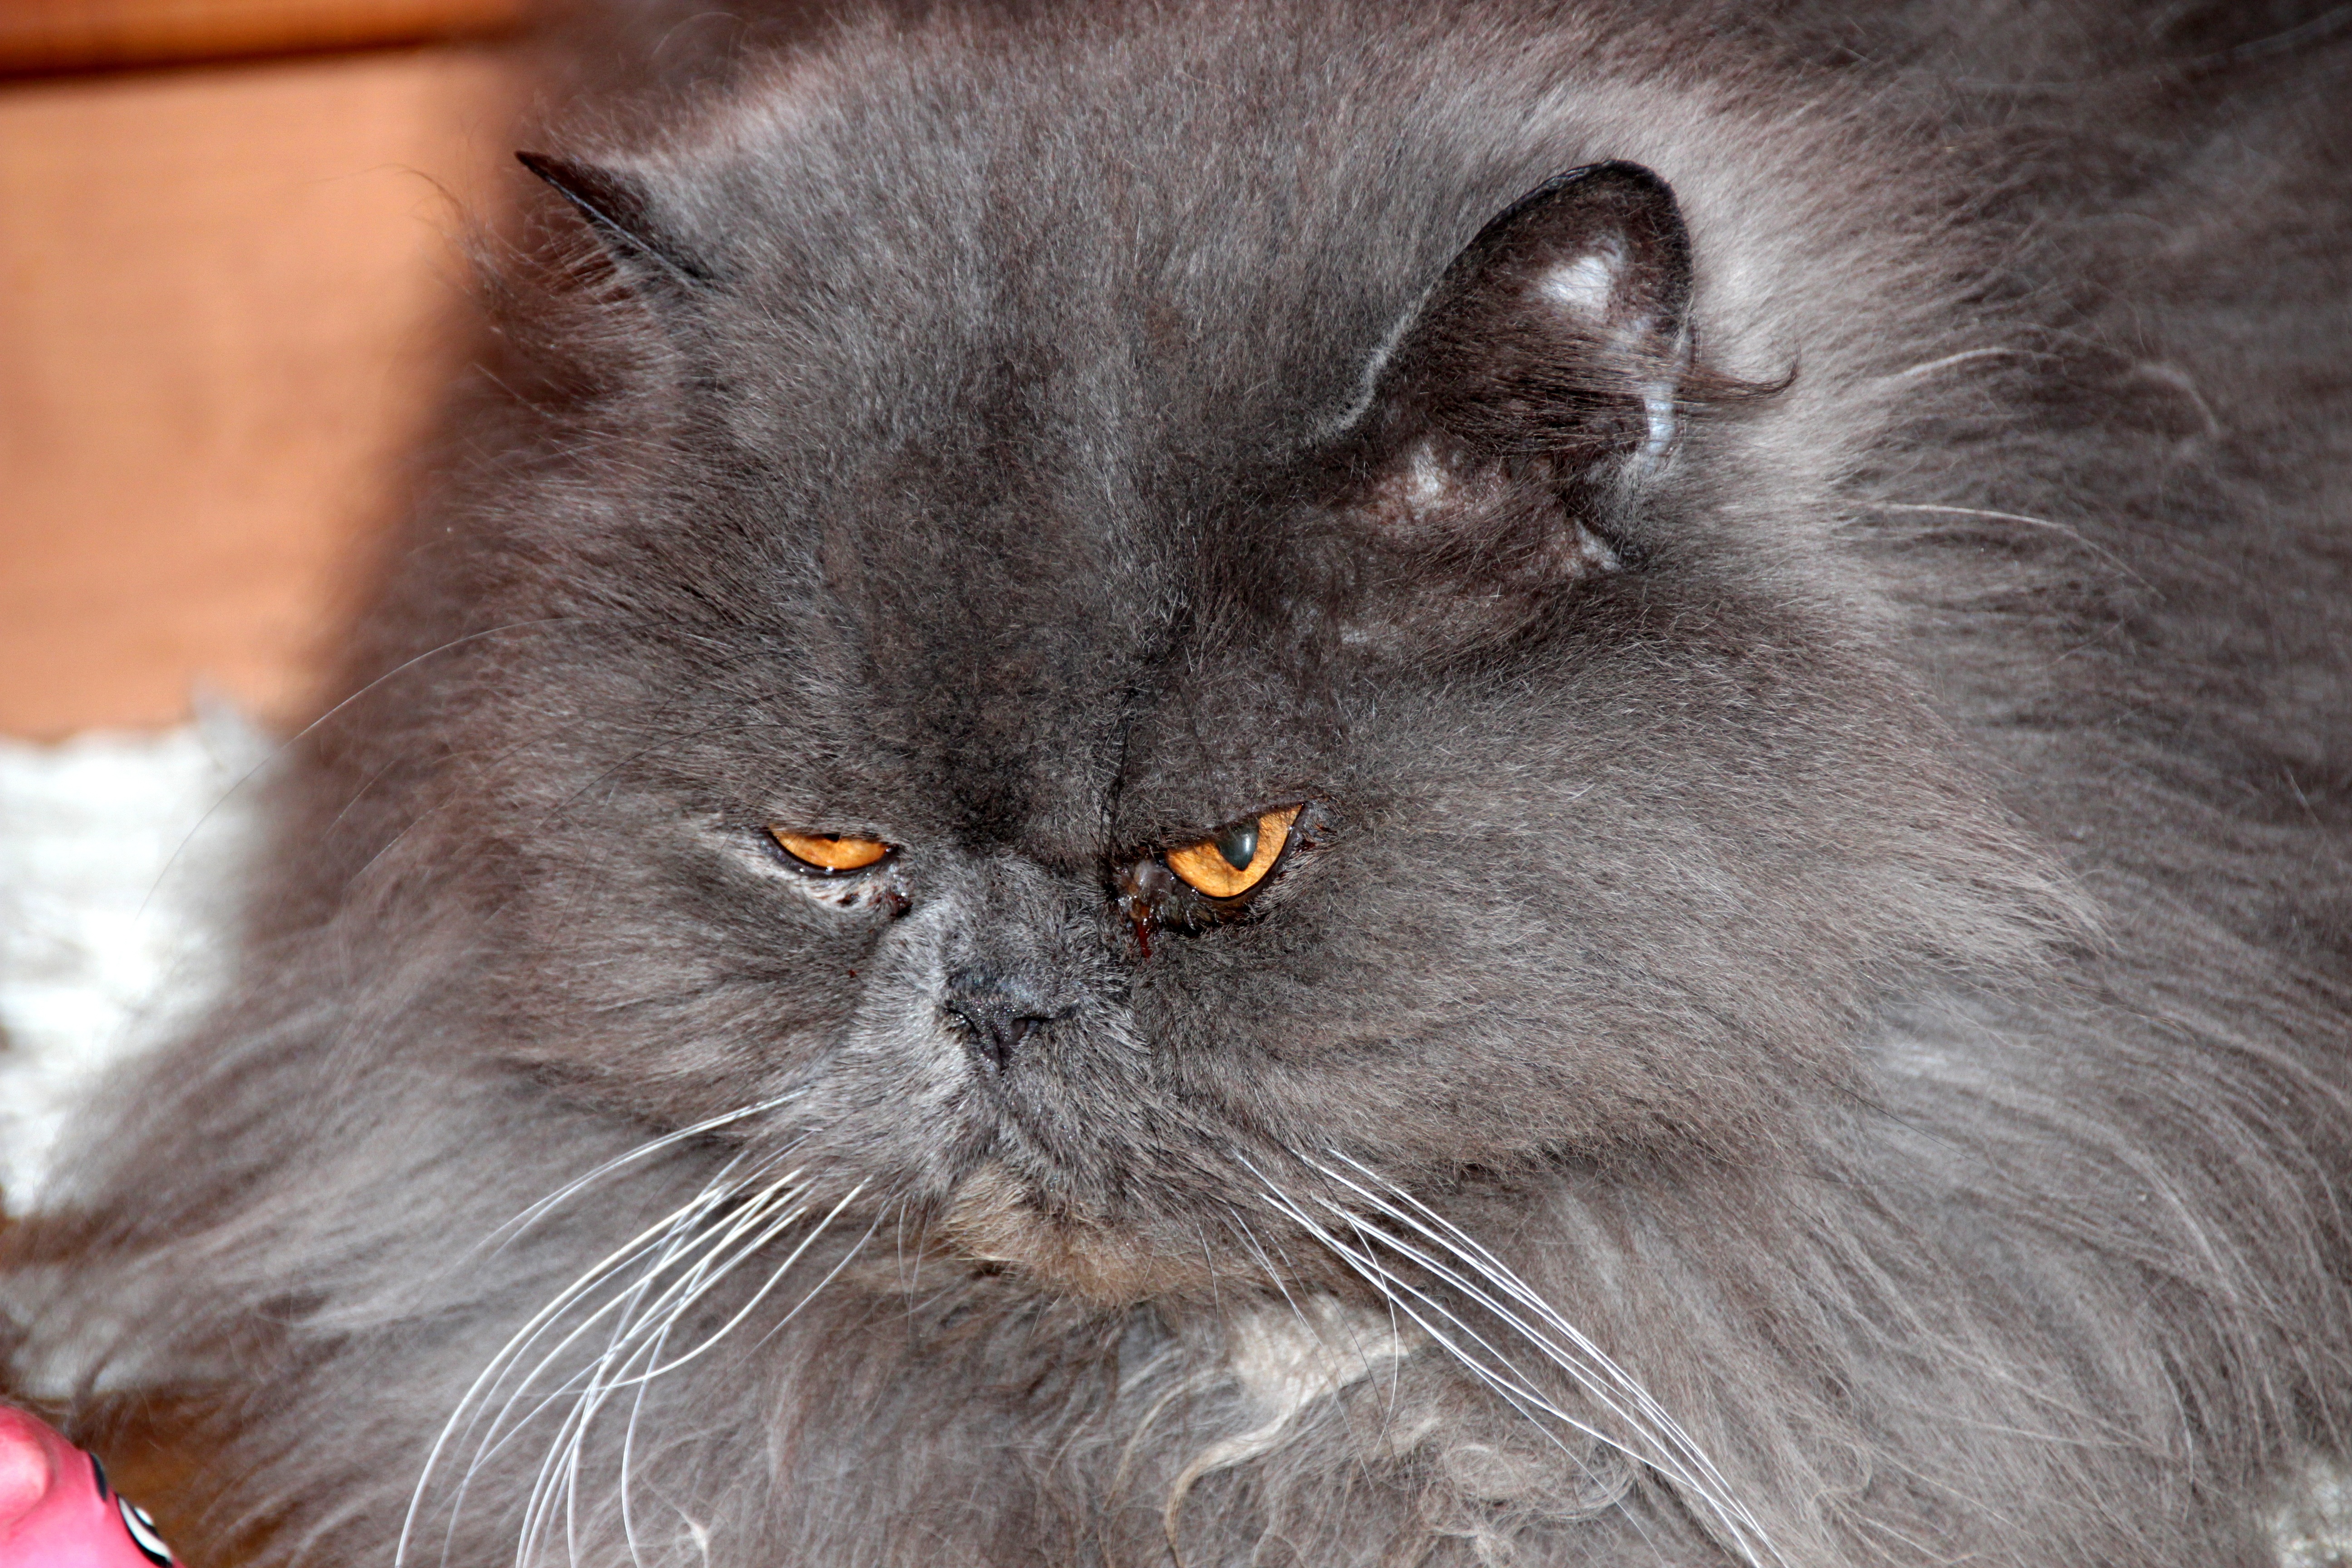
animal, cute, pet, fur, portrait, cat, mammal, closeup, fauna, whiskers, grey, animals, furry, vertebrate, funny, crying, persian, evil, fluffy cat, dissatisfied, small to medium sized cats, cat like mammal, carnivoran, nebelung, domestic short haired cat, domestic long haired cat, british semi longhair, persian cat, resentful